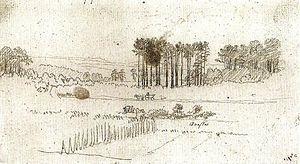
Le Soir est une peinture de Caspar David Friedrich réalisée en 1821. Il s'agit d'une partie du cycle de tableaux Les Moments de la journée, auquel appartiennent Le Matin, Le Midi et L'Après-midi.